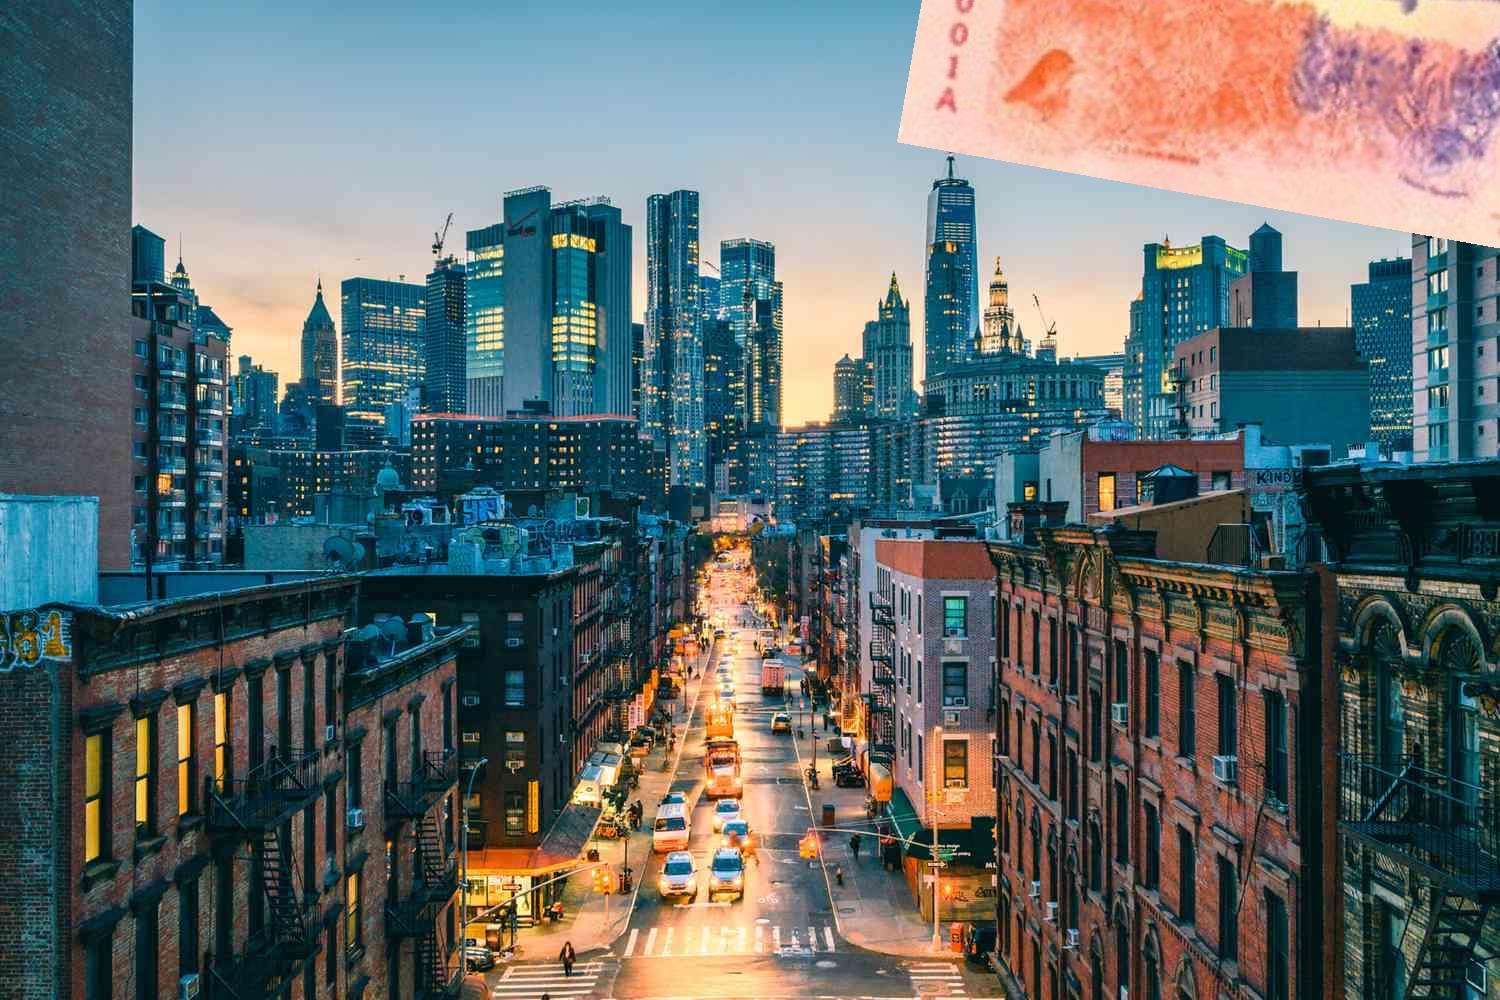
Denominación: 1000